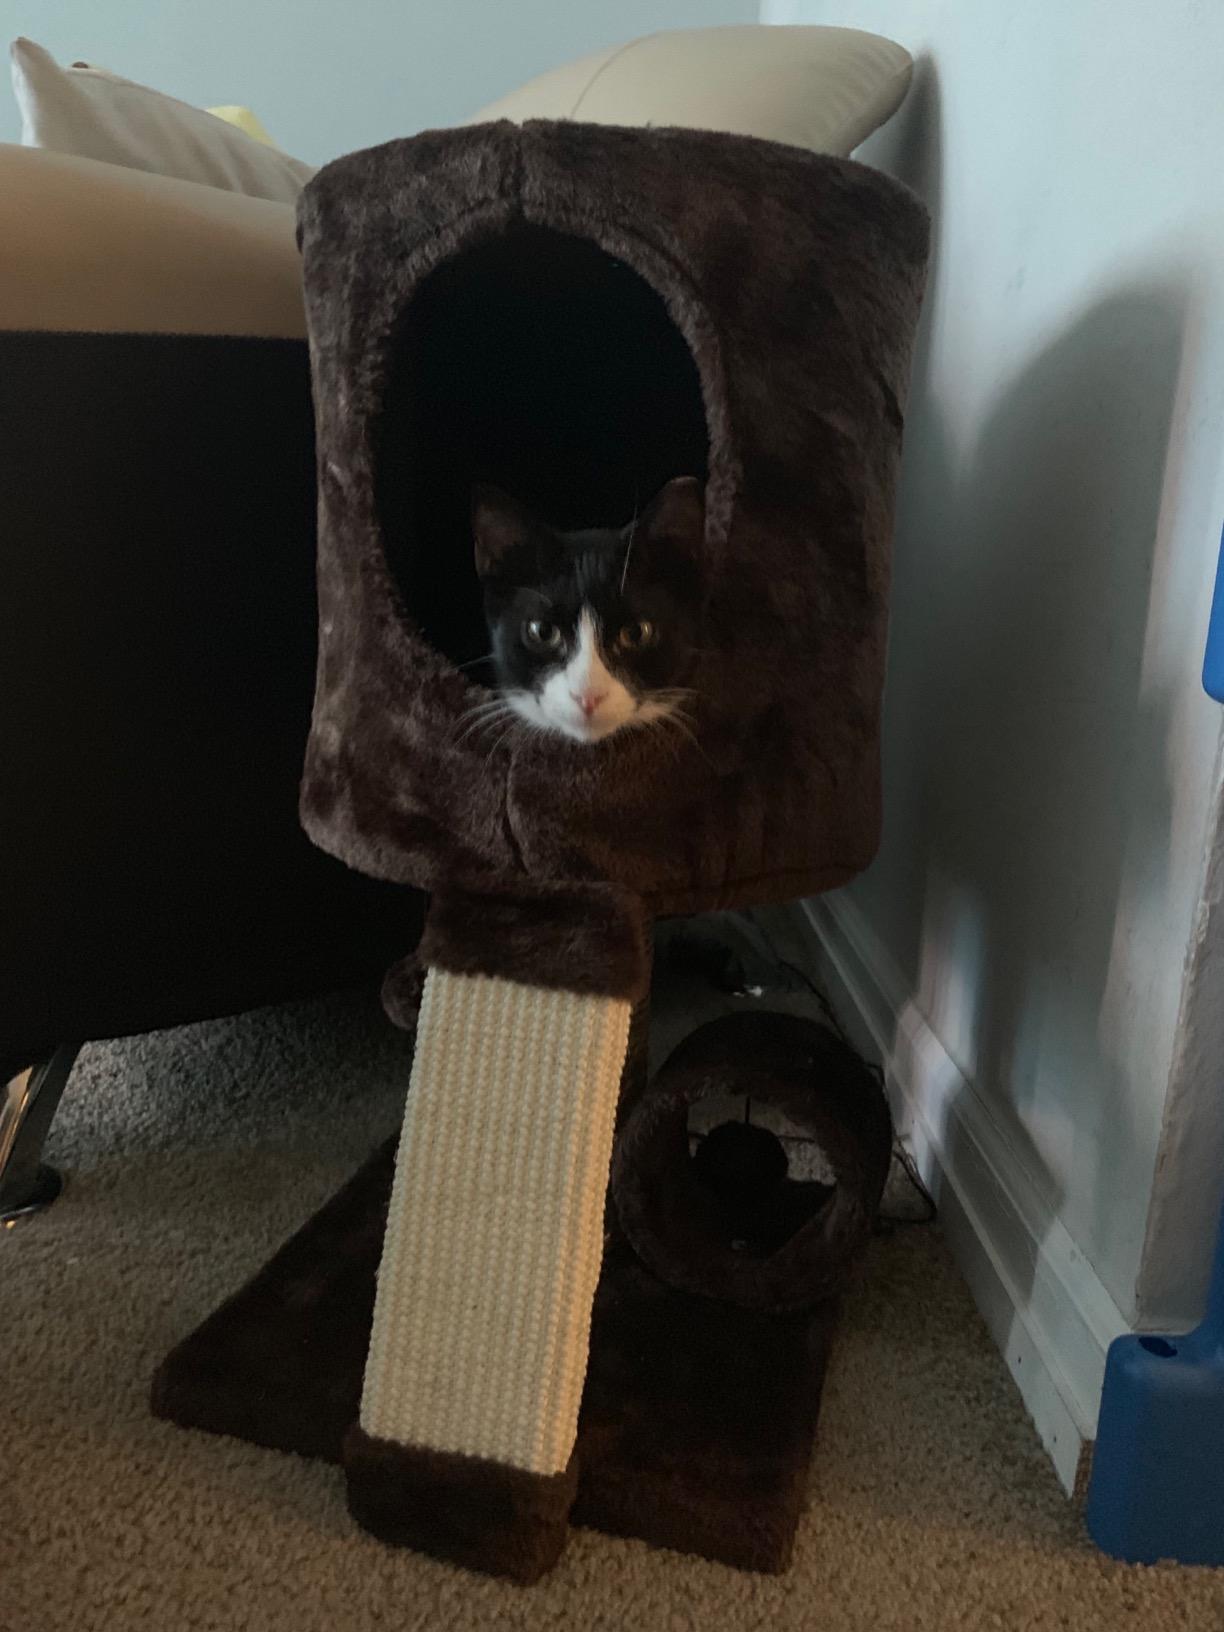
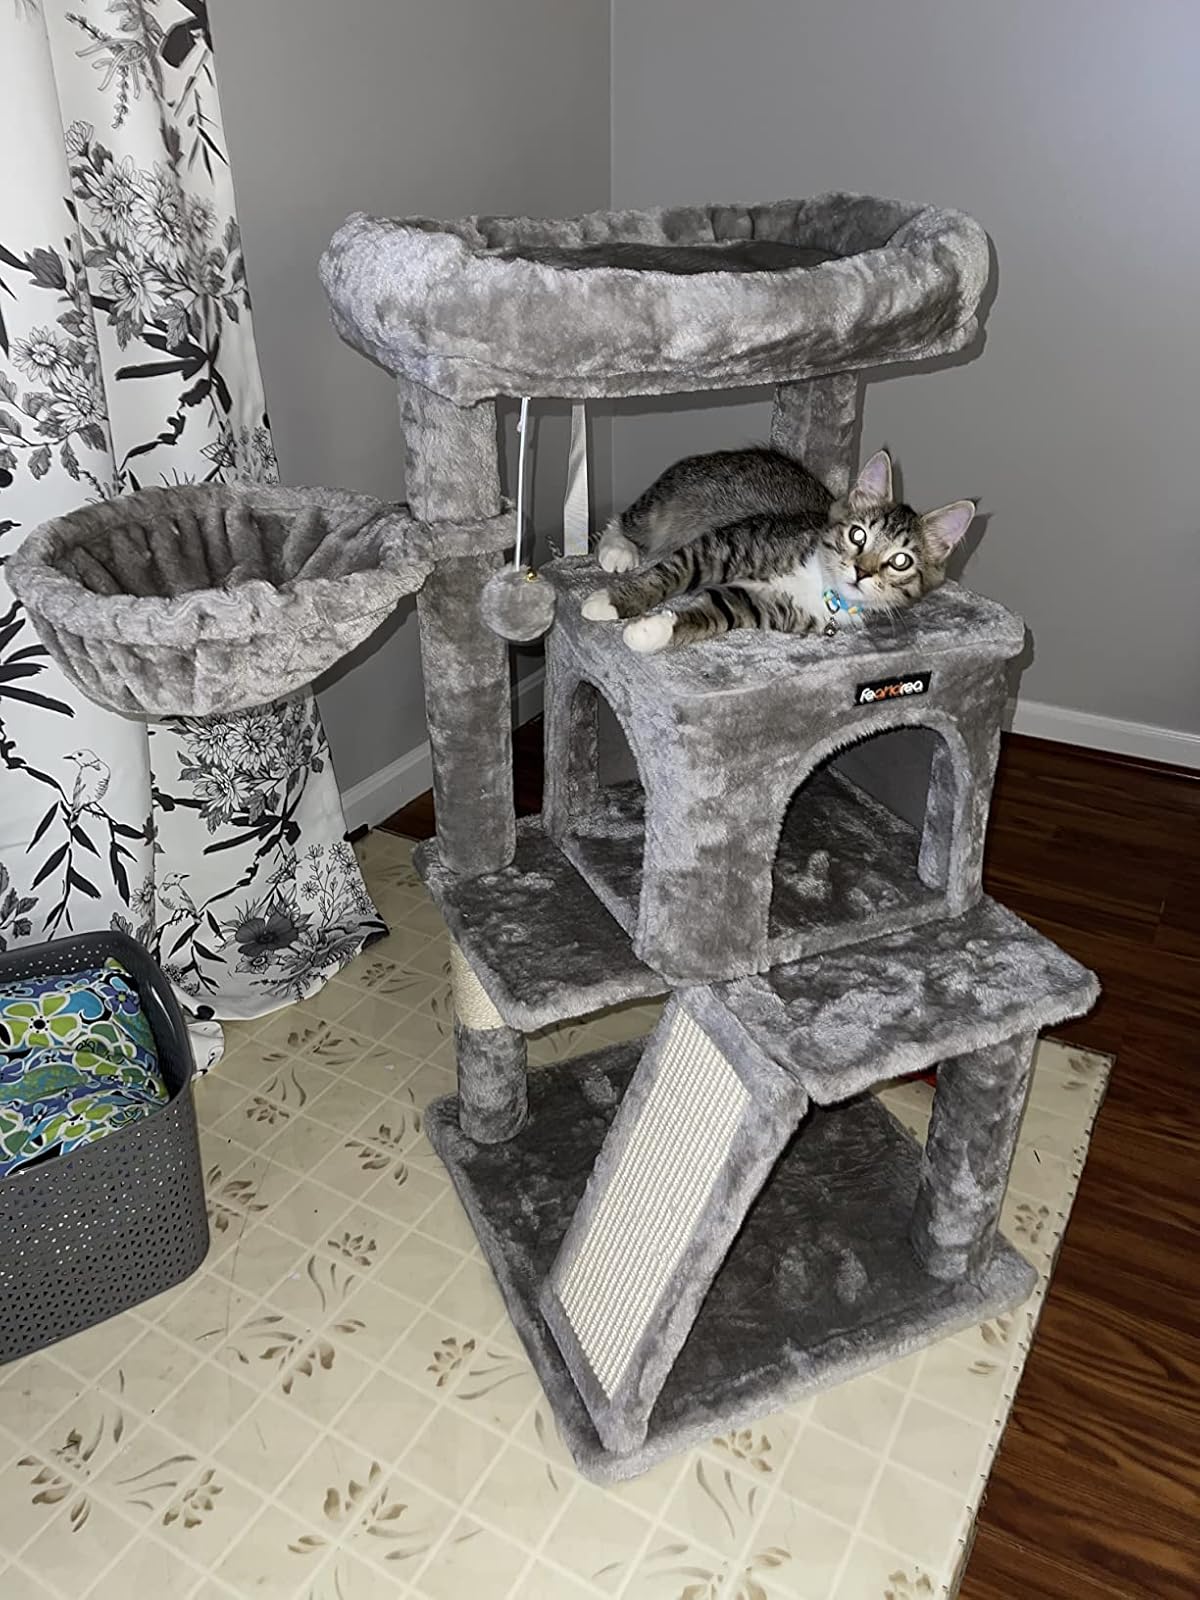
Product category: items_cat tree
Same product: no